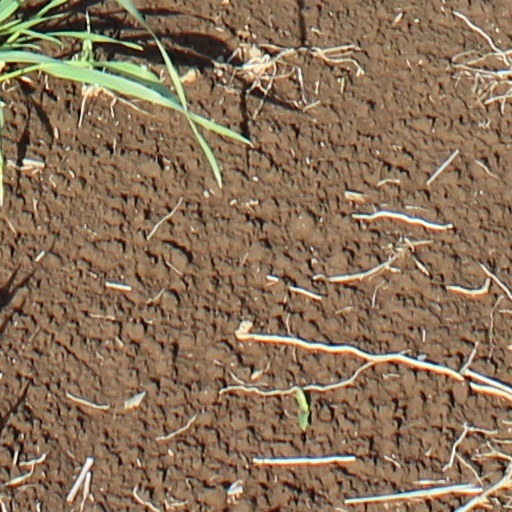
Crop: wheat